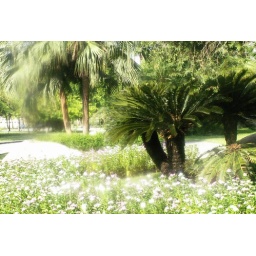
A view of blooming wild flowers on the way to market square in Rama IX Park.